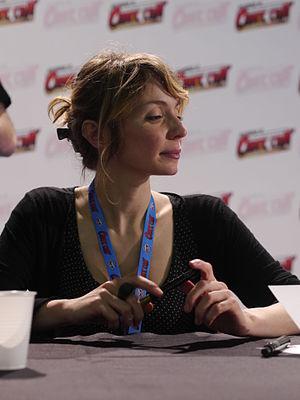
Frenchnerd Productions est une société de production détenue par le réalisateur français François Descraques et qui est connue pour avoir produit la série Le Visiteur du Futur.